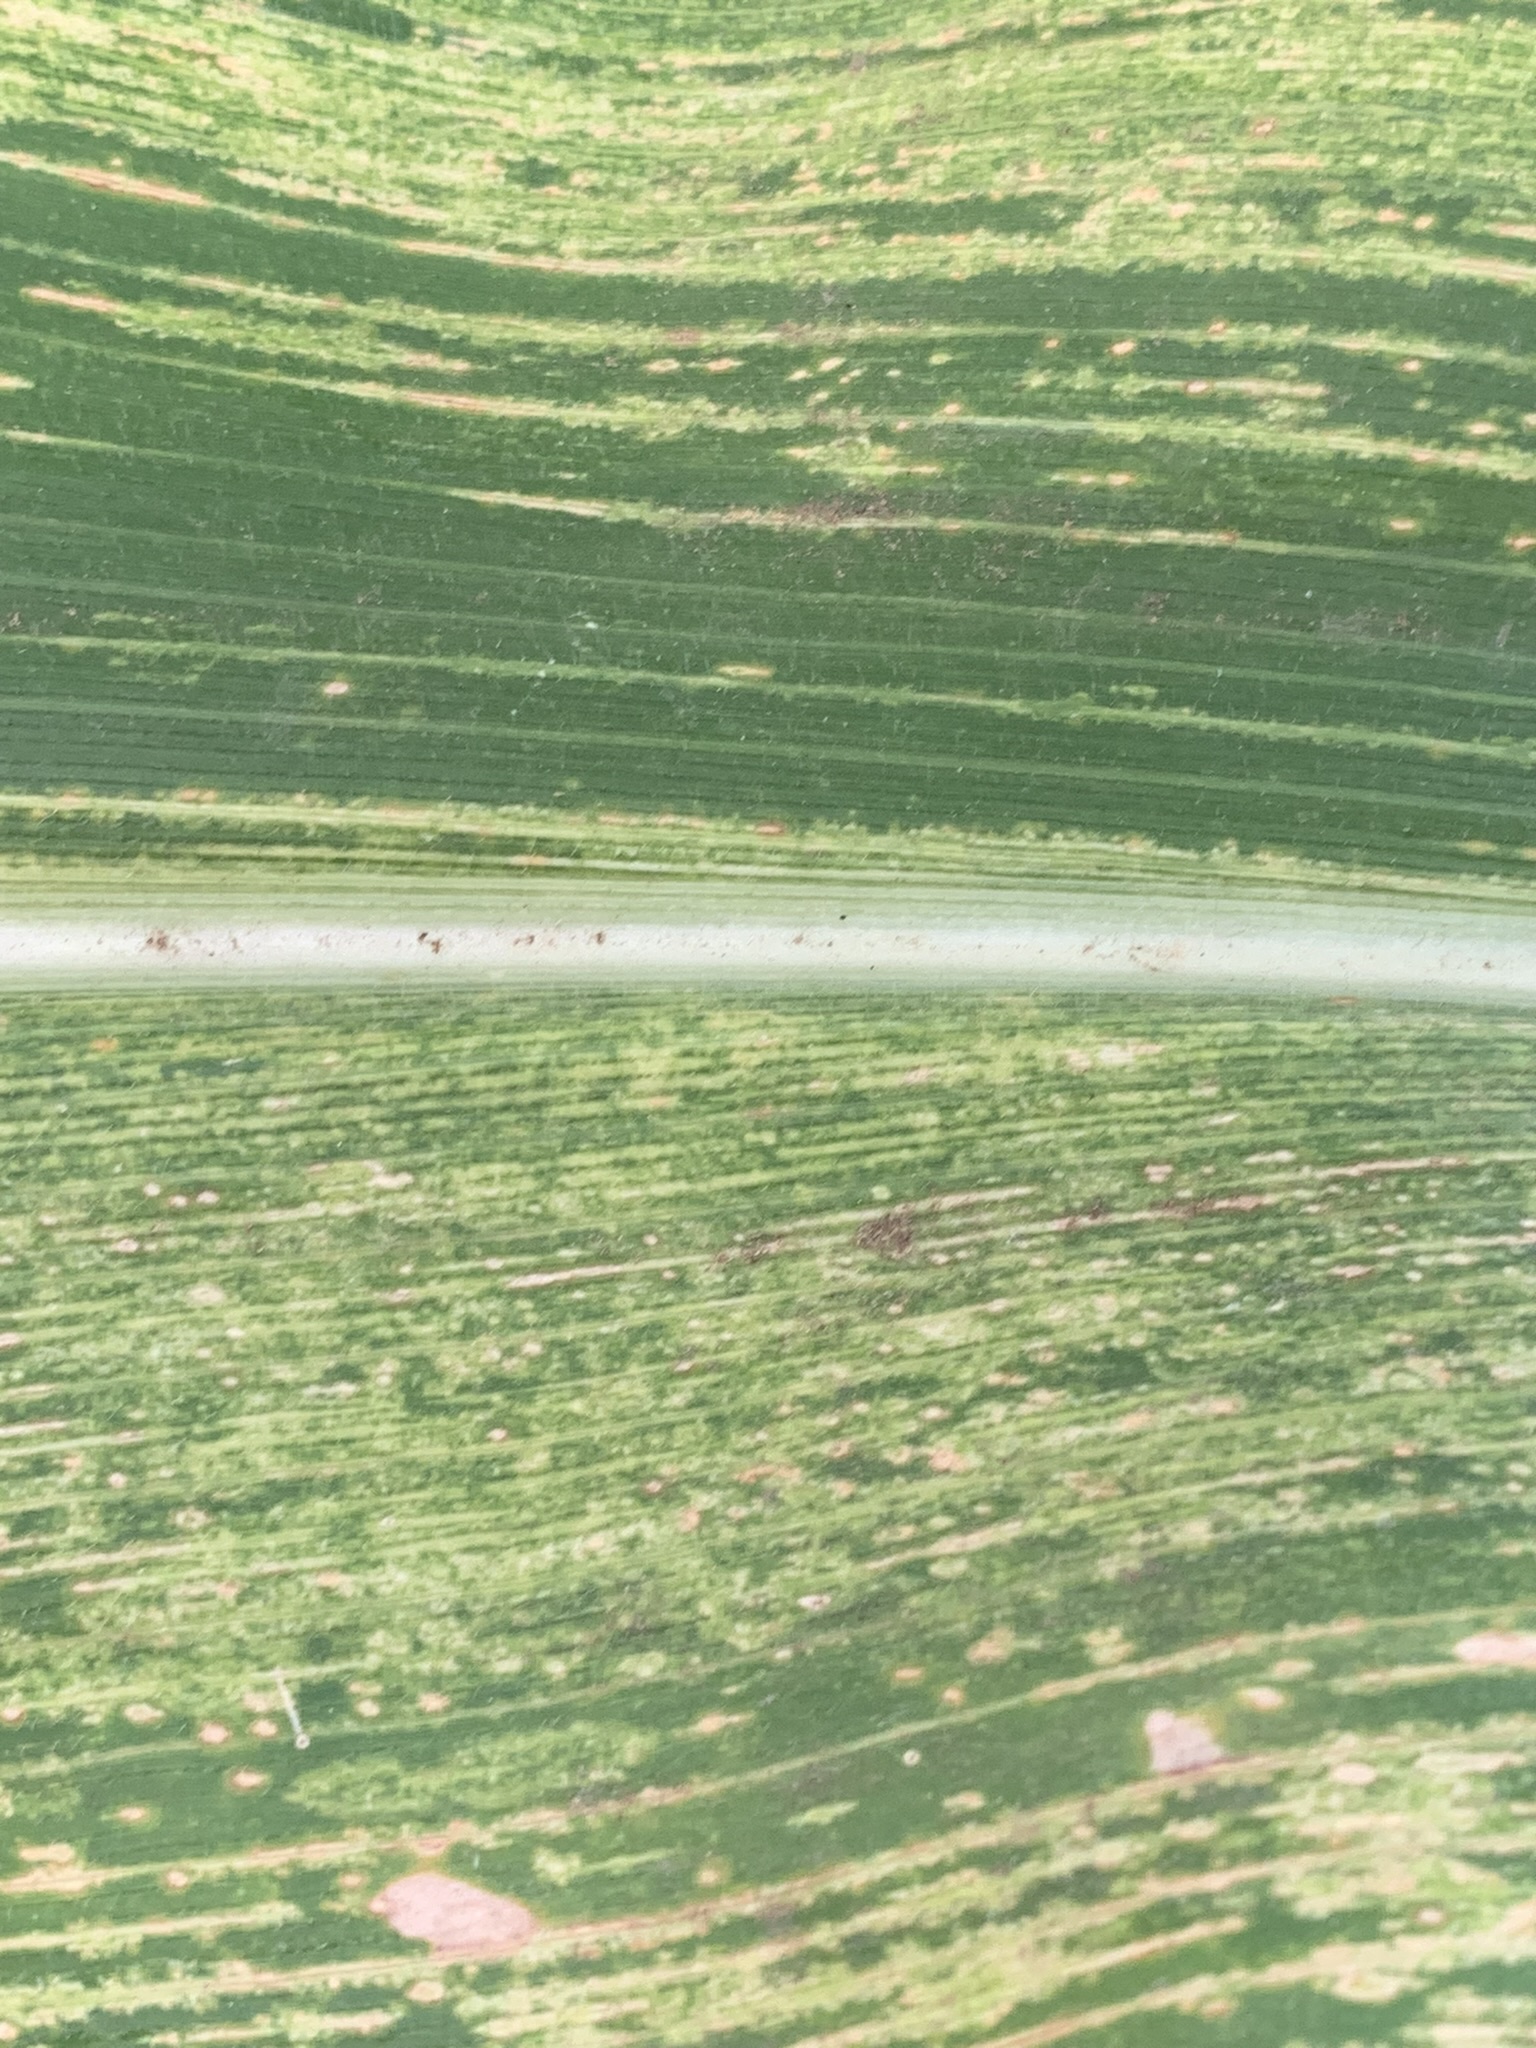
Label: MSV